COVID-19 pandemic in Austin, Texas

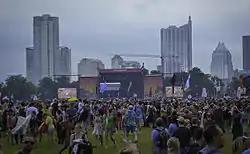
Austin City Limits and South by Southwest, with a combined economic impact in 2019 of over $600 million to the Austin area, were canceled in 2020 due to COVID-19 concerns.

The COVID-19 pandemic led to the cancellations of local Austin events. Numerous food-related events were canceled or postponed amid the pandemic, including Rodeo Austin and the Austin Food & Wine Festival. The 34th edition of South by Southwest (SXSW) was canceled by the City of Austin on March 6, 2020. Its cancellation was described by "the New York Times" as "the largest collateral damage of the virus so far on the international cultural calendar", and a significant economic blow to the City of Austin and local businesses was anticipated in its aftermath. Some small businesses reported a 20–50 percent loss of revenue as a result of the event's cancellation. In 2019, SXSW's local economic impact was estimated at $355.9 million, with an additional contribution of $1.7 million in hotel occupancy tax revenue and $5 million in sales taxes. The festival's managing company, SXSW LLC, laid off roughly a third of its annual employees in the aftermath of the cancellation with its funding and the possibility of a 2021 edition of SXSW in jeopardy. The "Stand With Austin" charity fund was started by Mayor Steve Adler, County Judge Sarah Eckhardt, and State Senator Kirk Watson to provide patronage for businesses suffering from SXSW's cancellation. Businesses in the Red River Cultural District also began a fundraising drive, "Banding Together", to support impacted artists, events, and venues.